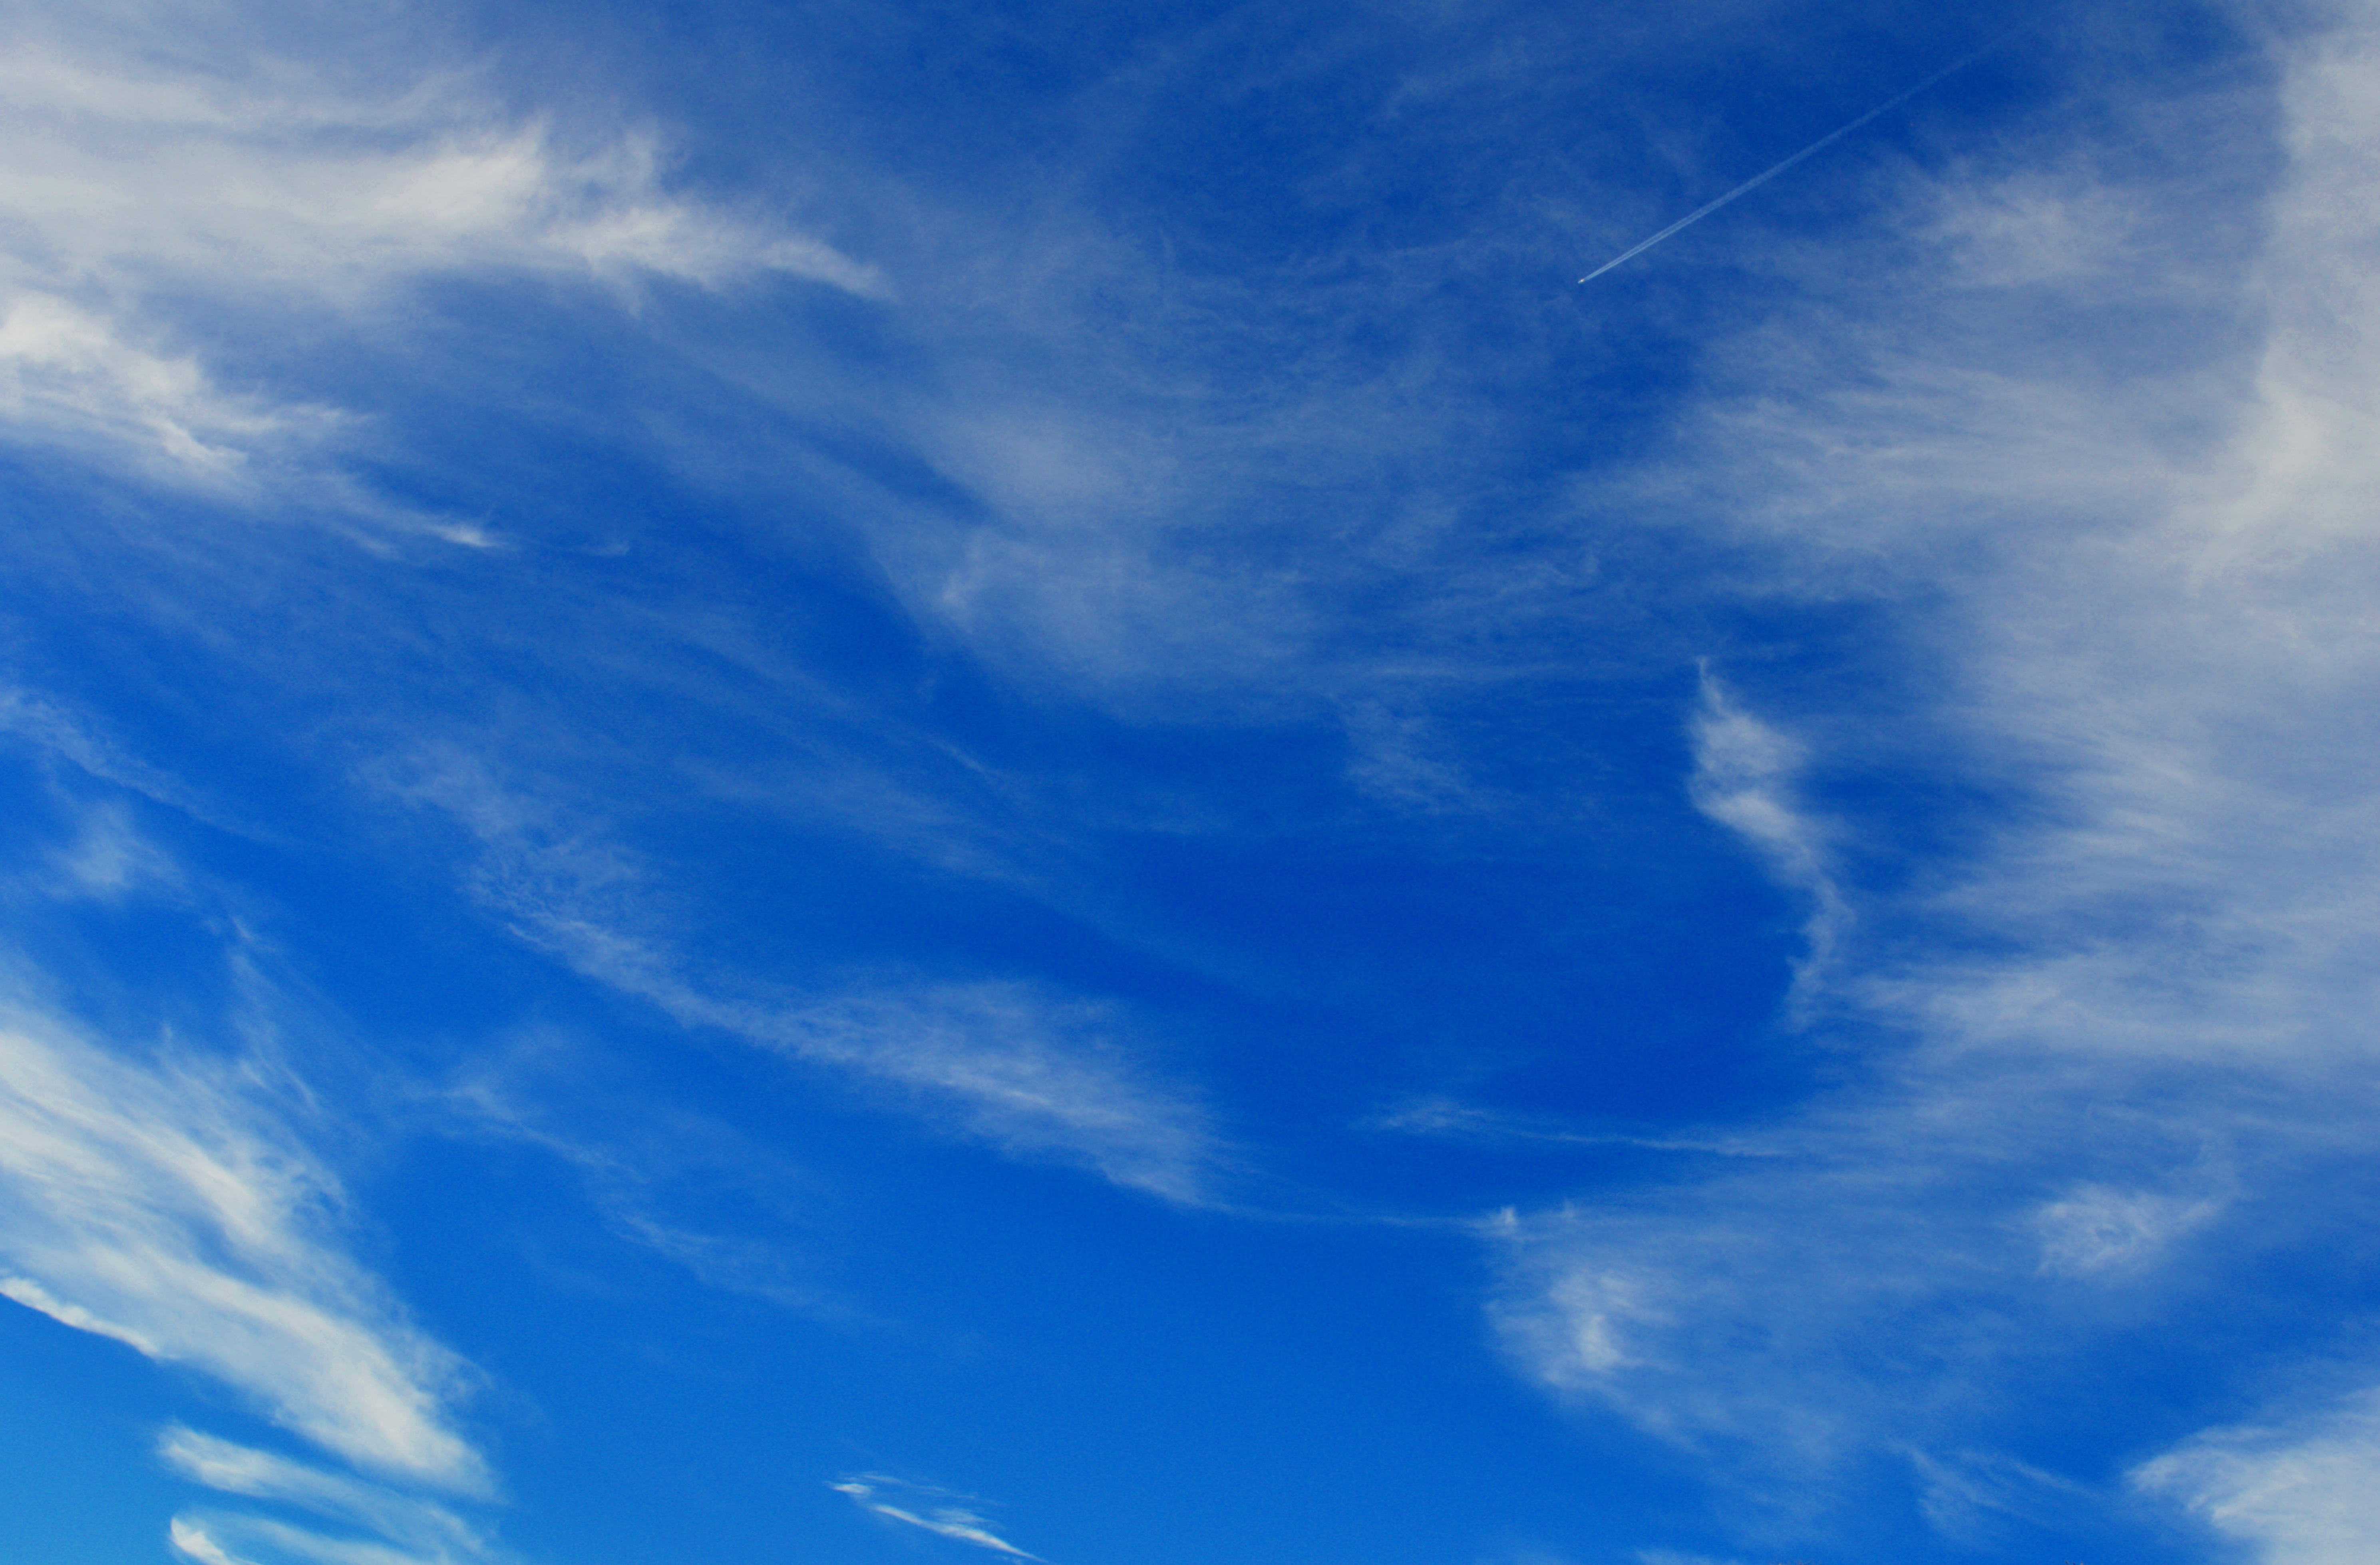
nature, horizon, cloud, sky, white, sunlight, cloudy, atmosphere, daytime, clear, autumn, cumulus, blue, blue sky, clouds, nice weather, sky blue, the sky, meteorological phenomenon, atmosphere of earth